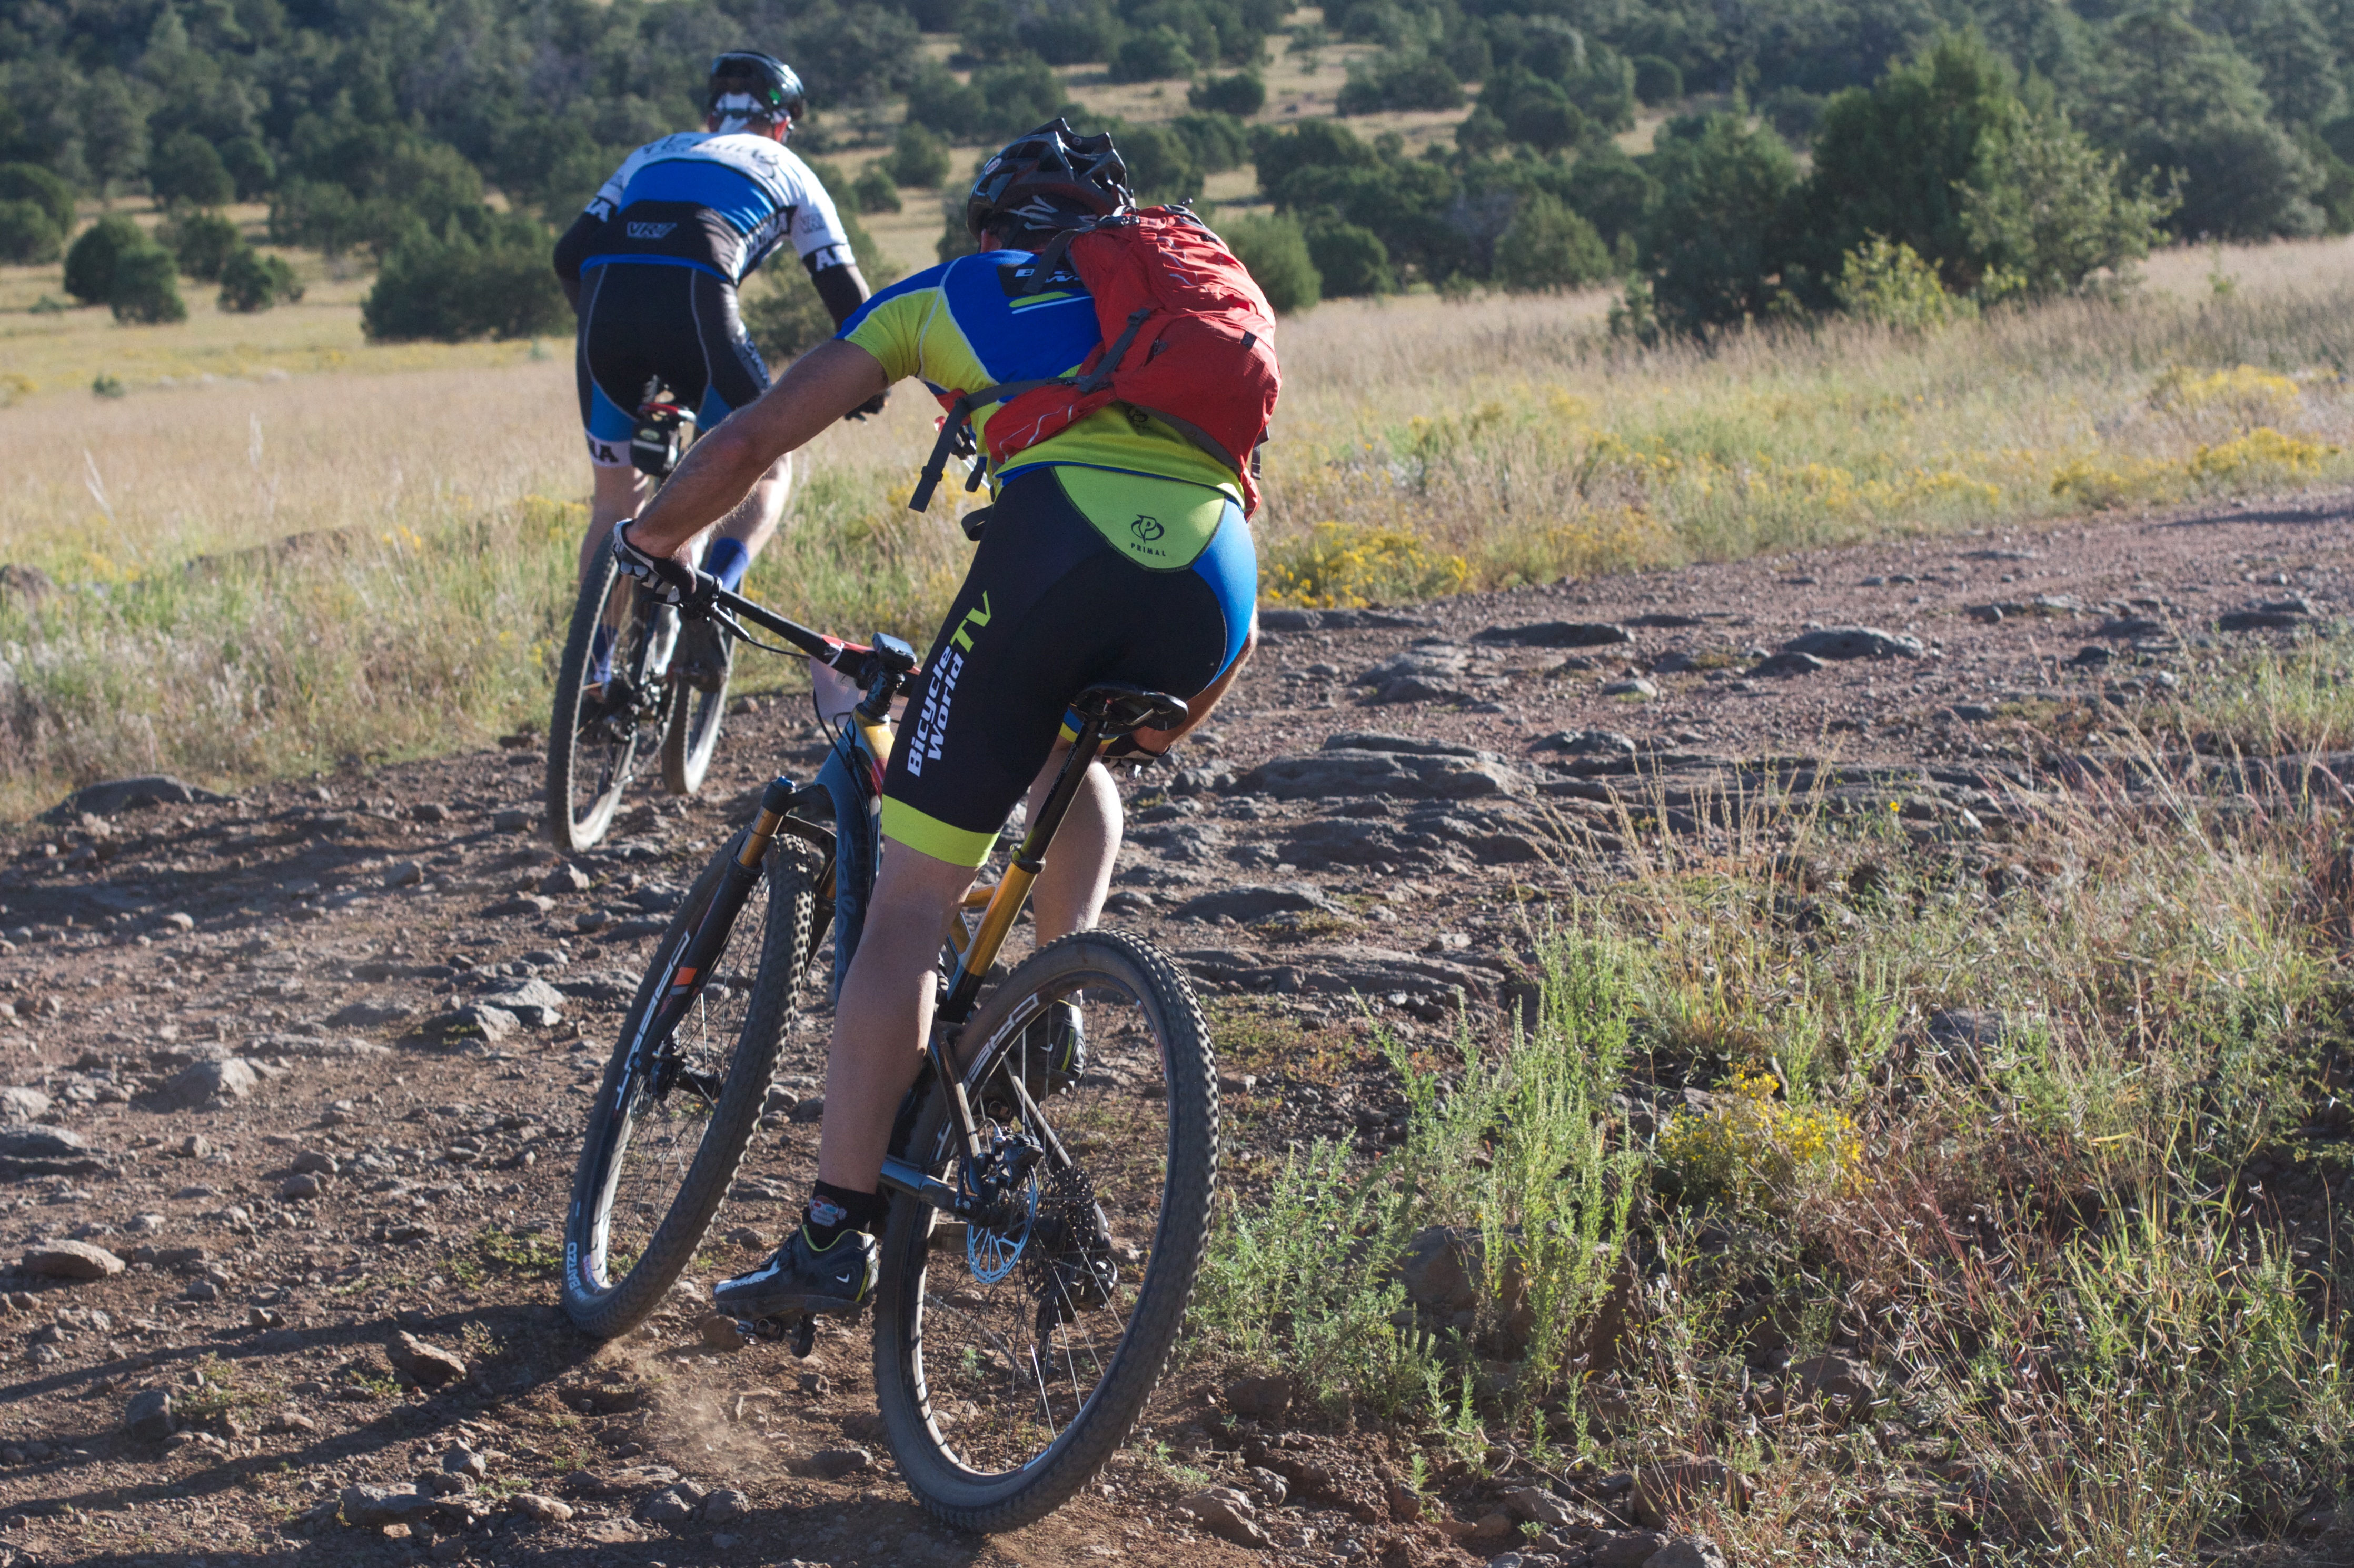
trail, bicycle, vehicle, soil, extreme sport, sports equipment, mountain bike, cycling, race, sports, racing, fotr, freeride, mountain biking, road cycling, land vehicle, cycle sport, cyclo cross bicycle, cyclo cross, bicycle racing, downhill mountain biking, road bicycle, racing bicycle, mountain bike racing, cross country cycling